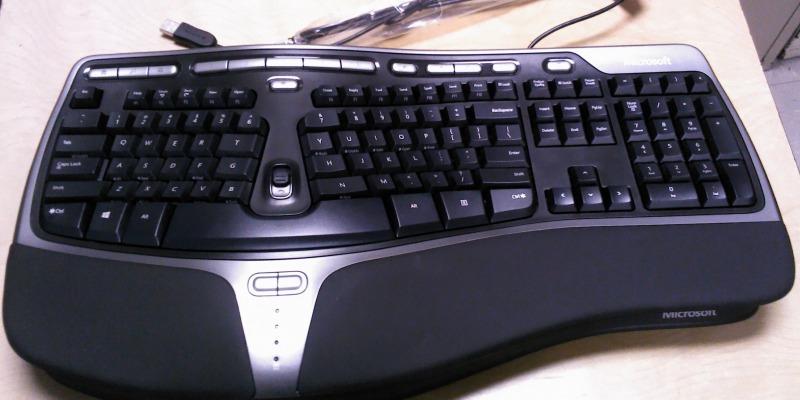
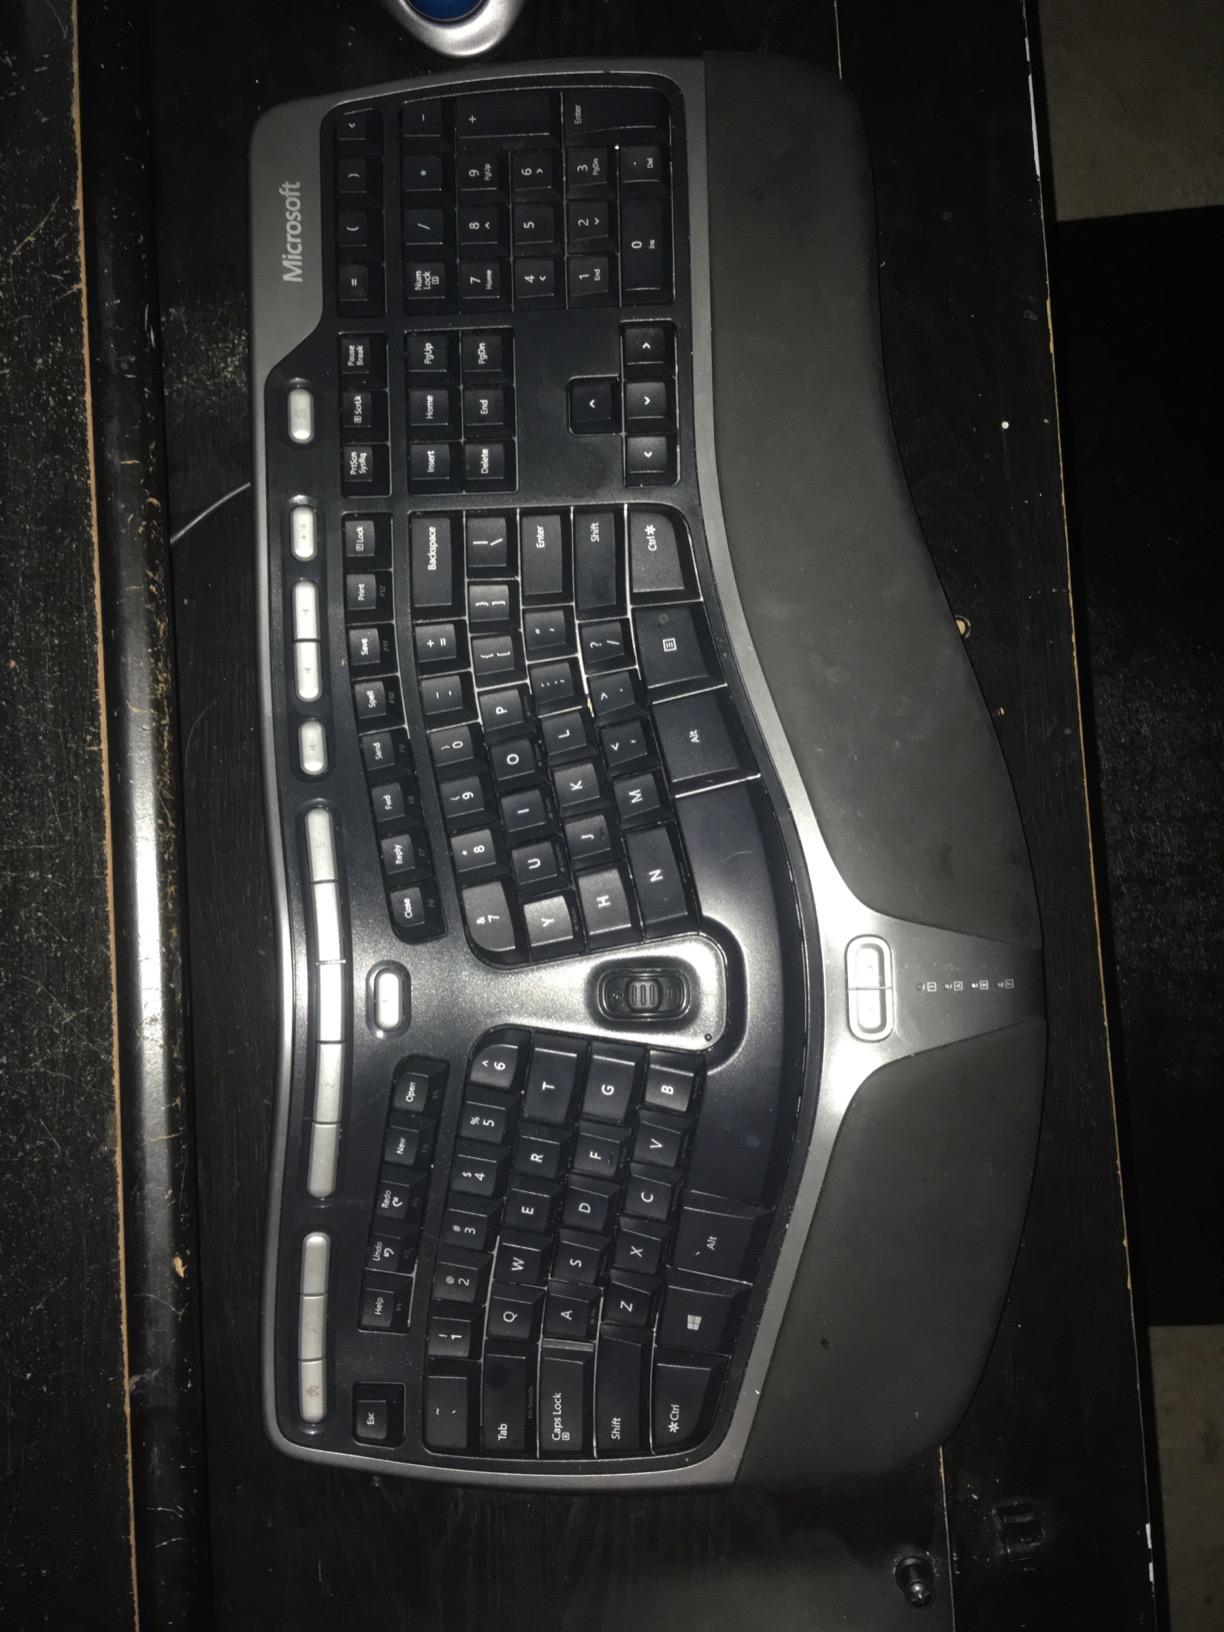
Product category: keyboard
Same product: yes